Ian Chapman (physicist)

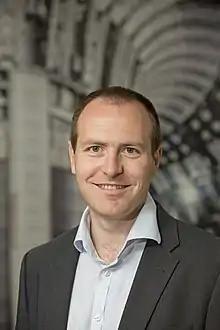
Professor Ian Chapman, CEO of the United Kingdom Atomic Energy Authority

Sir Ian Trevelyan Chapman is a British physicist who is the chief executive of the United Kingdom Atomic Energy Authority (UKAEA). On 25 February 2025, it was announced by UK Science Minister Lord Vallance that Chapman would be stepping down as CEO of UKAEA in the summer of 2025 in order to become the new CEO of UK Research and Innovation, the UK research funding agency.